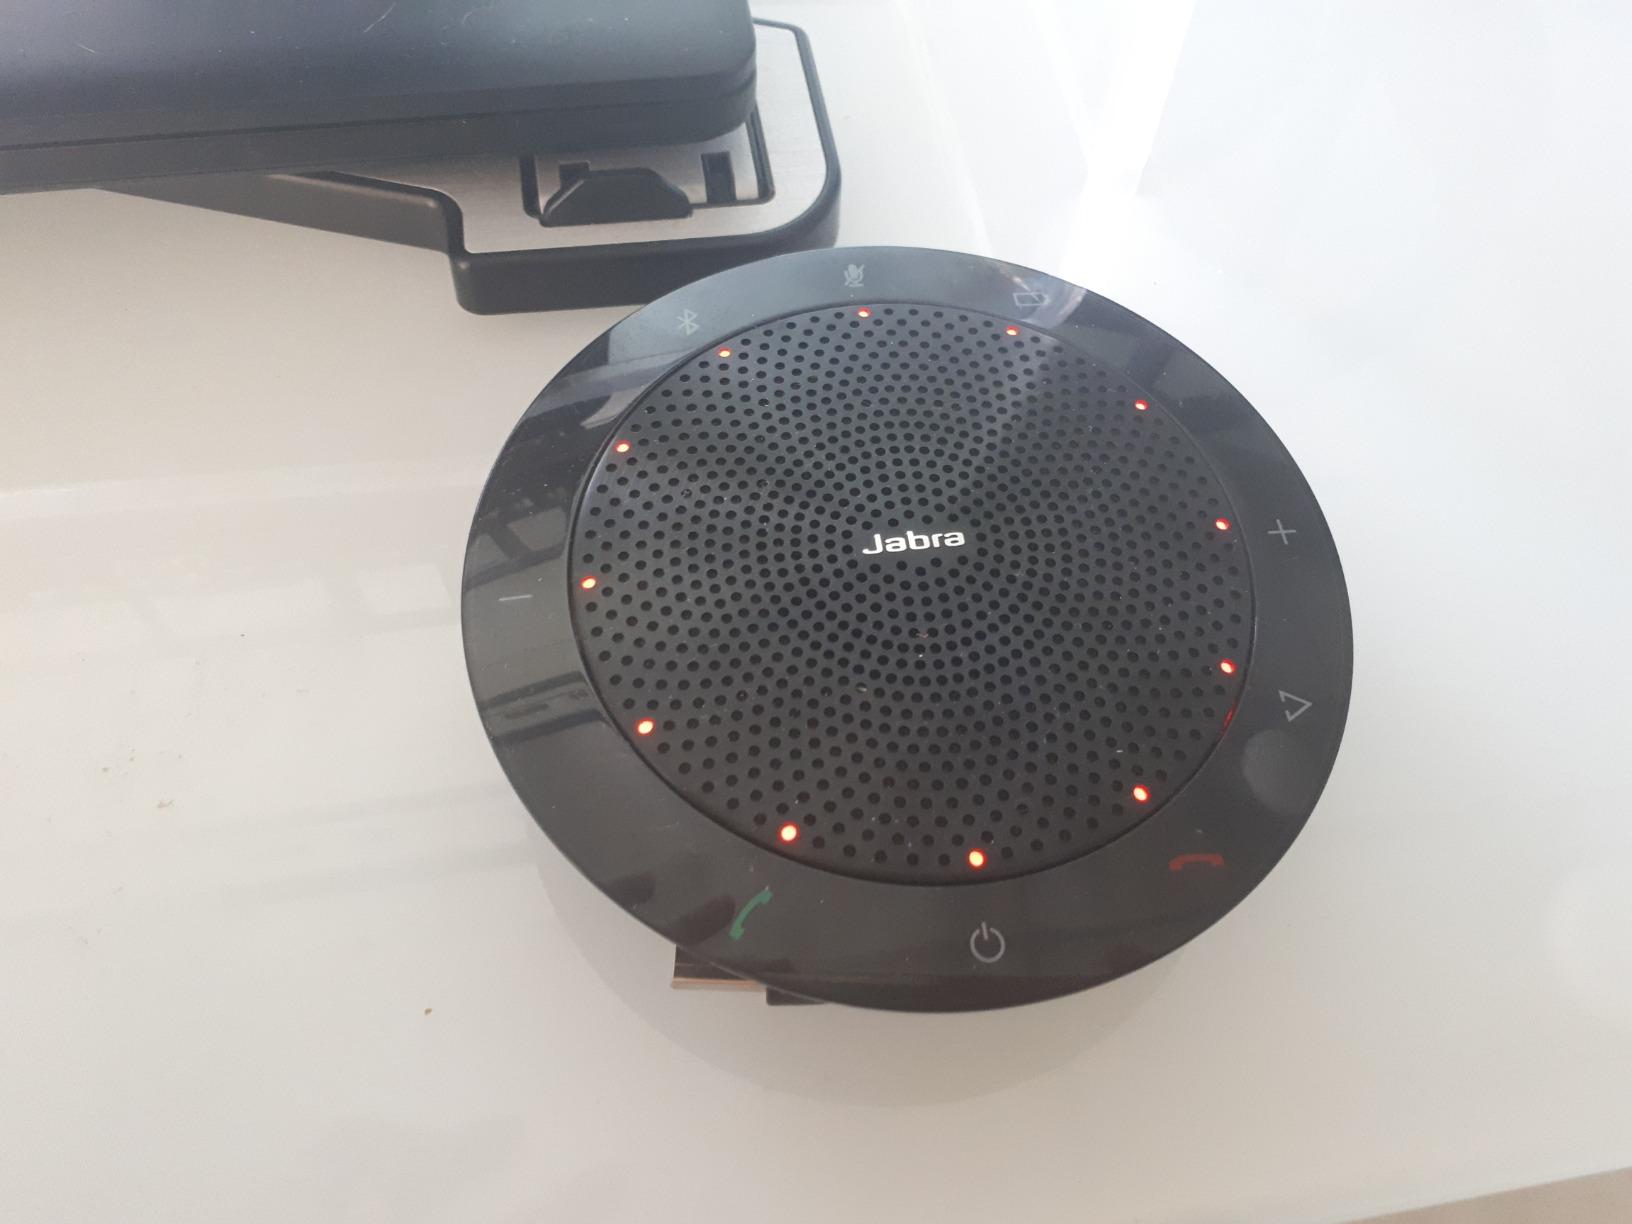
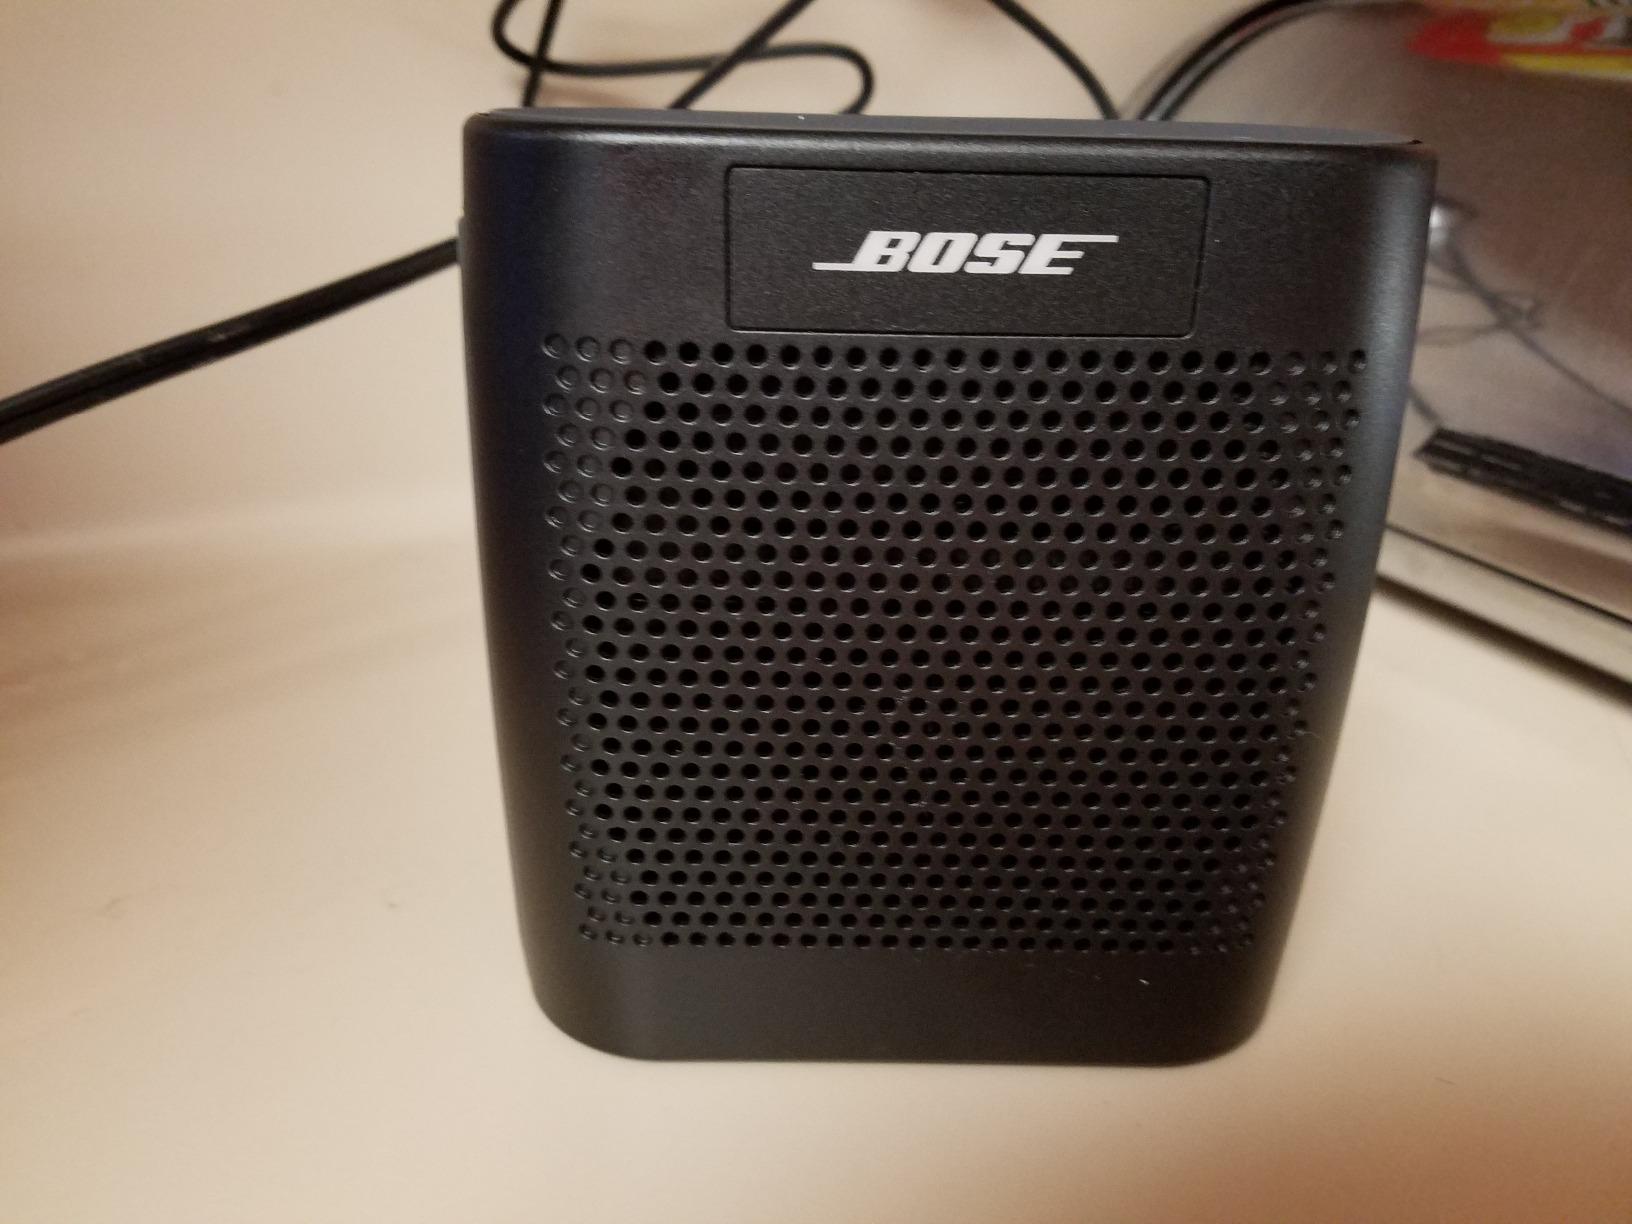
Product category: speaker
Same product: no